Adam Cuthbertson

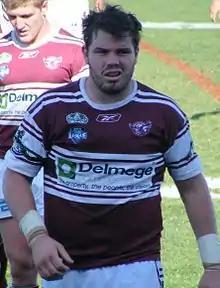
Cuthbertson playing for the Sea Eagles

Born in Manly, New South Wales, Cuthbertson played his junior football for the Avalon Bulldogs and the Newport Breakers Rugby Union team before being signed by the Manly-Warringah Sea Eagles. He played for the Sea Eagles Premier League reserve-grade team in 2006.